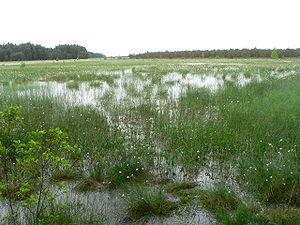
Le marais de Čepkeliai est le plus grand marais de Lituanie, situé dans le parc national de Dzūkija, au sud du village de Marcinkonys et près de la frontière biélorusse. Ce marais est protégé par le statut de réserve naturelle.
Cet article recense les zones humides de la Lituanie concernées par la convention de Ramsar.